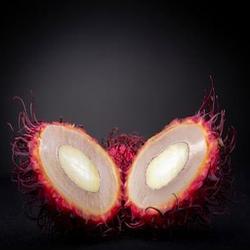
Label: Rambutan